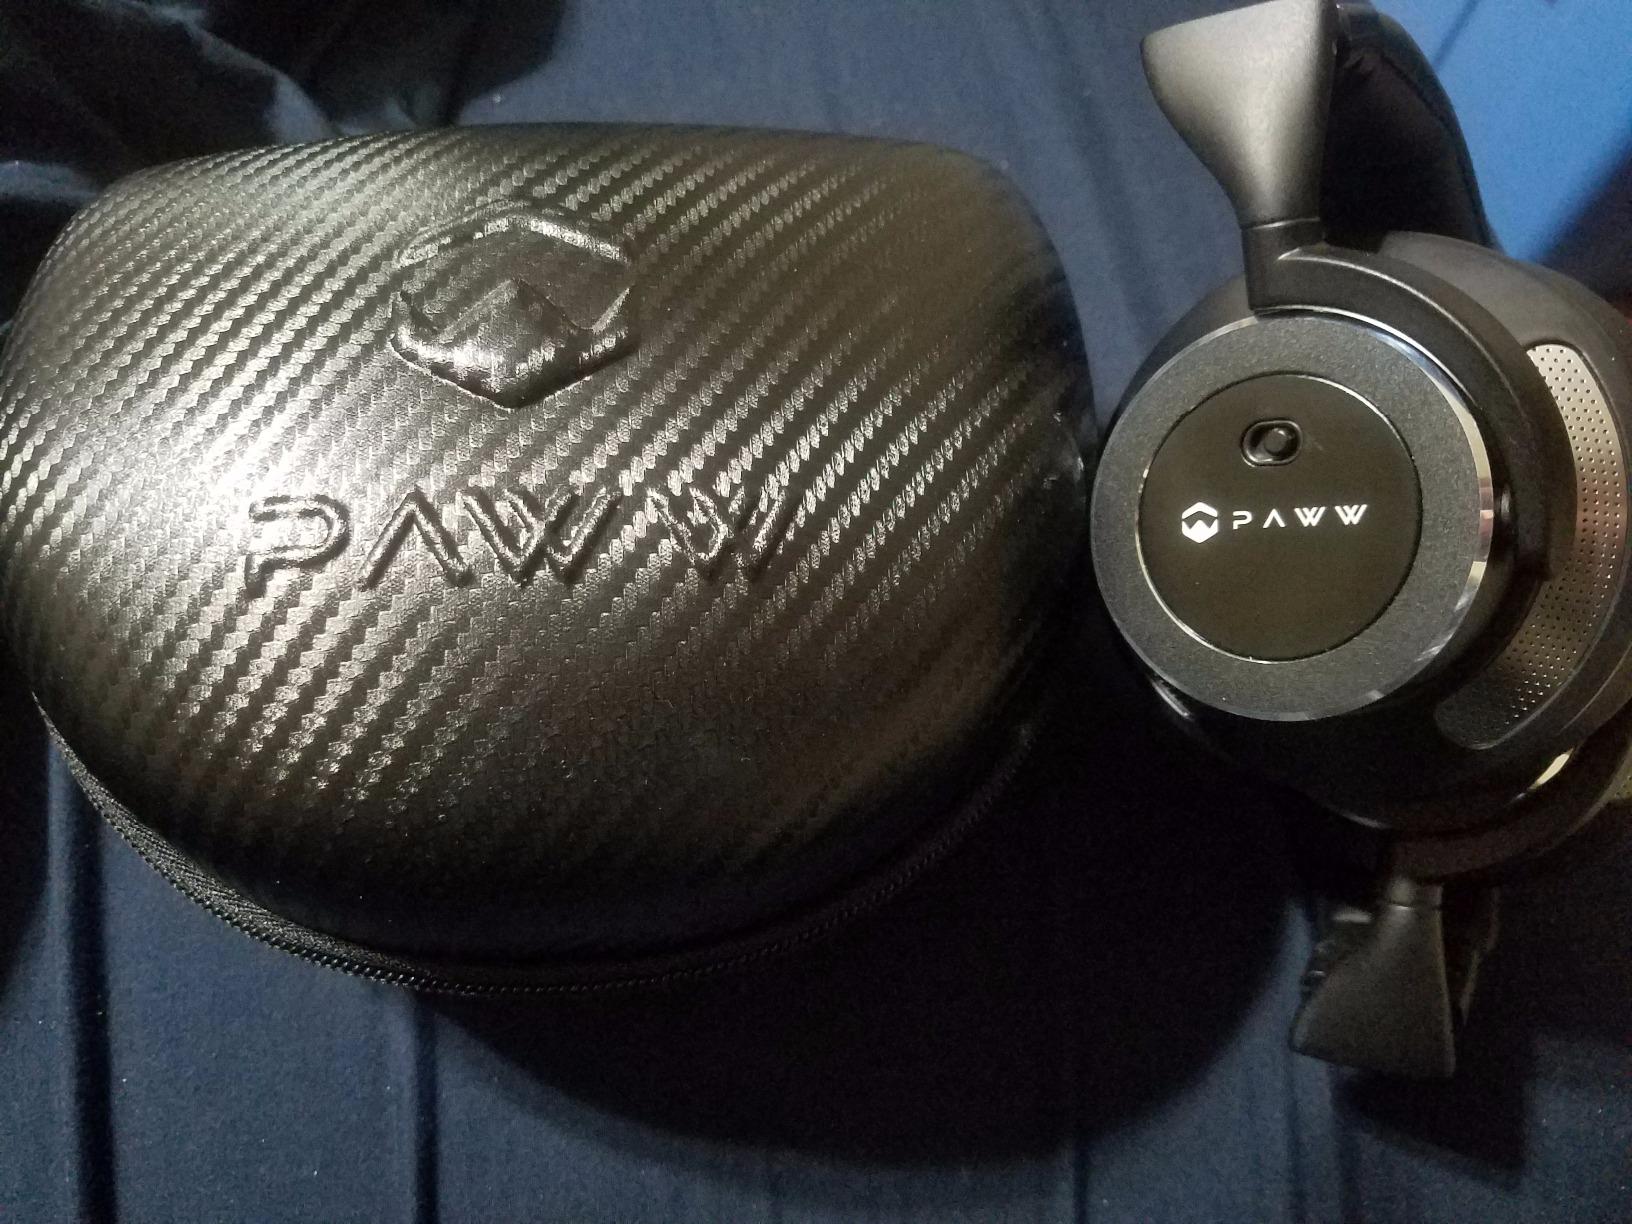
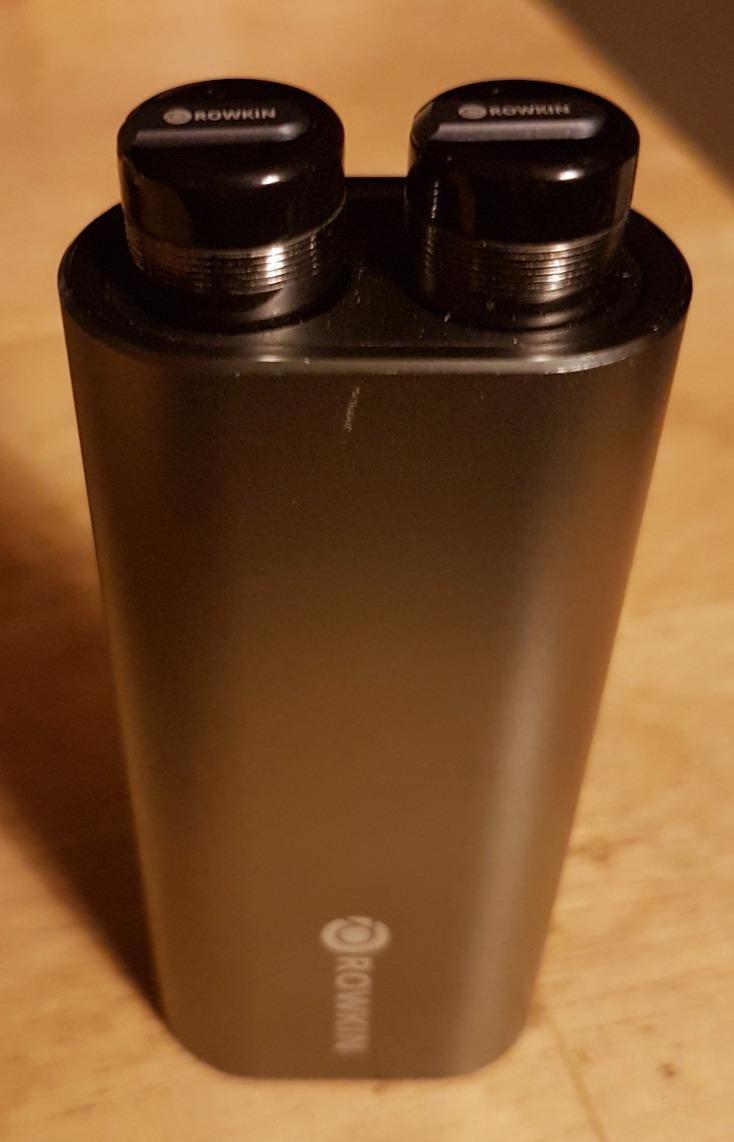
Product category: headphones
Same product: no